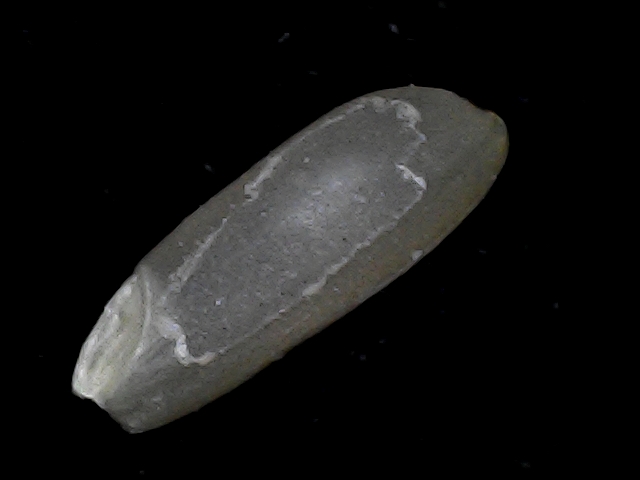
Rice variety: BD93